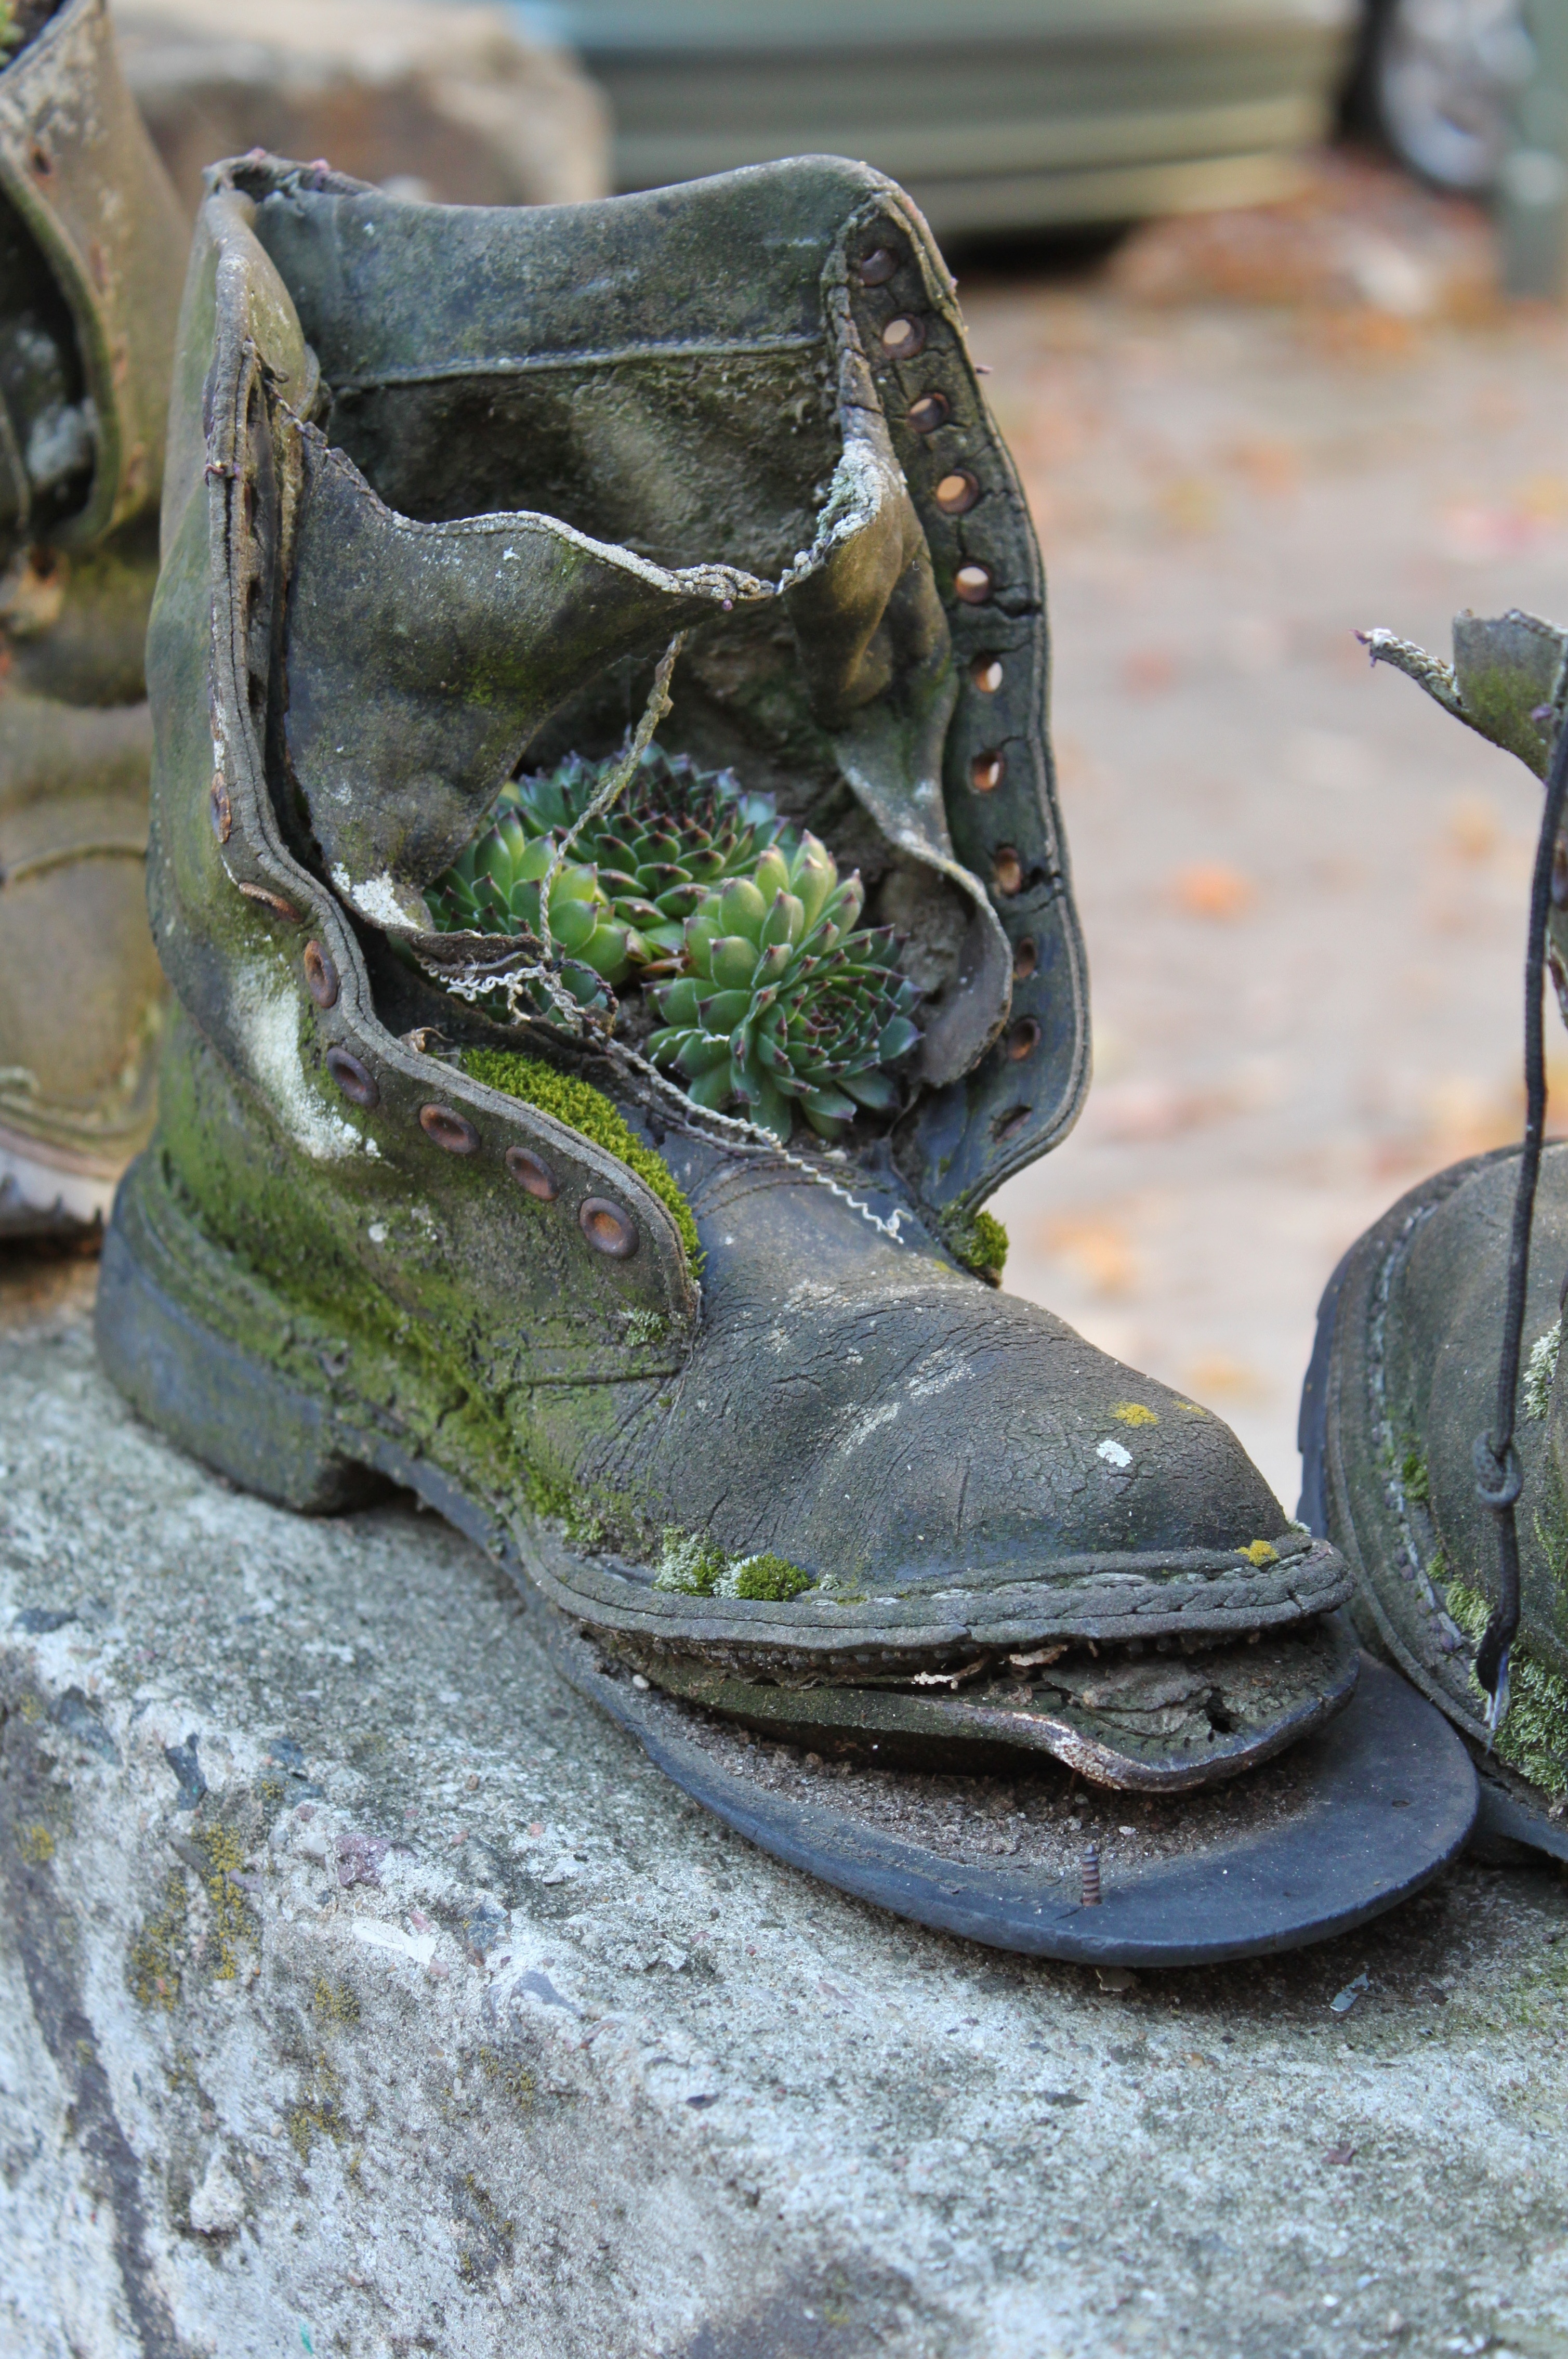
rock, shoe, plant, wood, leaf, old, monument, statue, decoration, green, sole, broken, botany, decay, garden, close, flora, material, deco, sculpture, art, temple, boots, footwear, fountain, carving, unusual, transient, water feature, planted, ornamental plant, skuril, bundeswehr boot, plant container, larnakes